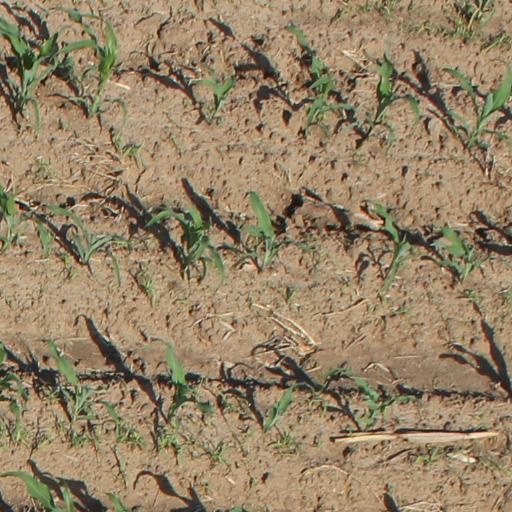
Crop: maize; corn